January 1982 California floods

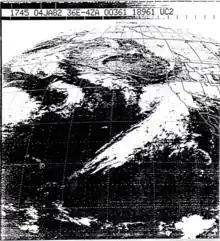
Satellite image of the storm system that was responsible for the floods, taken on January 4

In a three-day period on January 3–5, 1982, significant flooding occurred in the San Francisco Bay area due to a significant storm system which impacted the area. Widespread rainfall amounts of over fell, triggering flooding, with portions of Marin County receiving up to of rain and the San Lorenzo Valley receiving up to . Many homes and communities were isolated due to the flooding and landslides which took place across the Bay area, primarily in Santa Cruz and Marin counties. In the affected areas, thousands of evacuations were initiated, and phone service was unavailable for several days. Additionally, many people were unemployed after damaged businesses were inaccessible. As a result of the floods, 33 people were killed, and $280 million in damages occurred. Additionally, 150,000 people lost power in the region, and over 7,500 homes and businesses were damaged, with more than 250 destroyed. The event was considered one of the worst storms in the region's history.